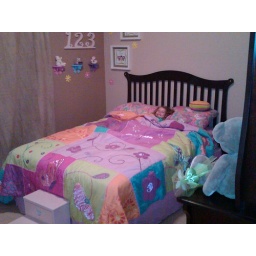
First night in the big big girl bed